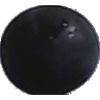
Label: Grape Blue 1